Taxonomic boundary paradox

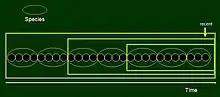
Groups that may be delineated in the single lineage model form a fully nested system.

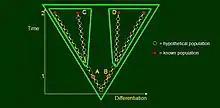
Groups delineated in the divergence model correspond to sister groups within a larger clade, with populations A and B representing stem species on the lineage leading to each.

As demonstrated, given a Darwinian evolutionary model, descendants and their ancestors cannot be classified together within the system of Linnean ranks. Solution is provided by cladistic classification in which each group is composed of an ancestor and all of its descendant populations, a condition called monophyly. In the above models monophyletic groups may be obtained by cutting a branch (subtree) from the tree at places where, for instance, new apomorphic (evolutionary derived) characters appear. For these groups there is no need to consider how much change occurred between members of one group as compared to those of the other.